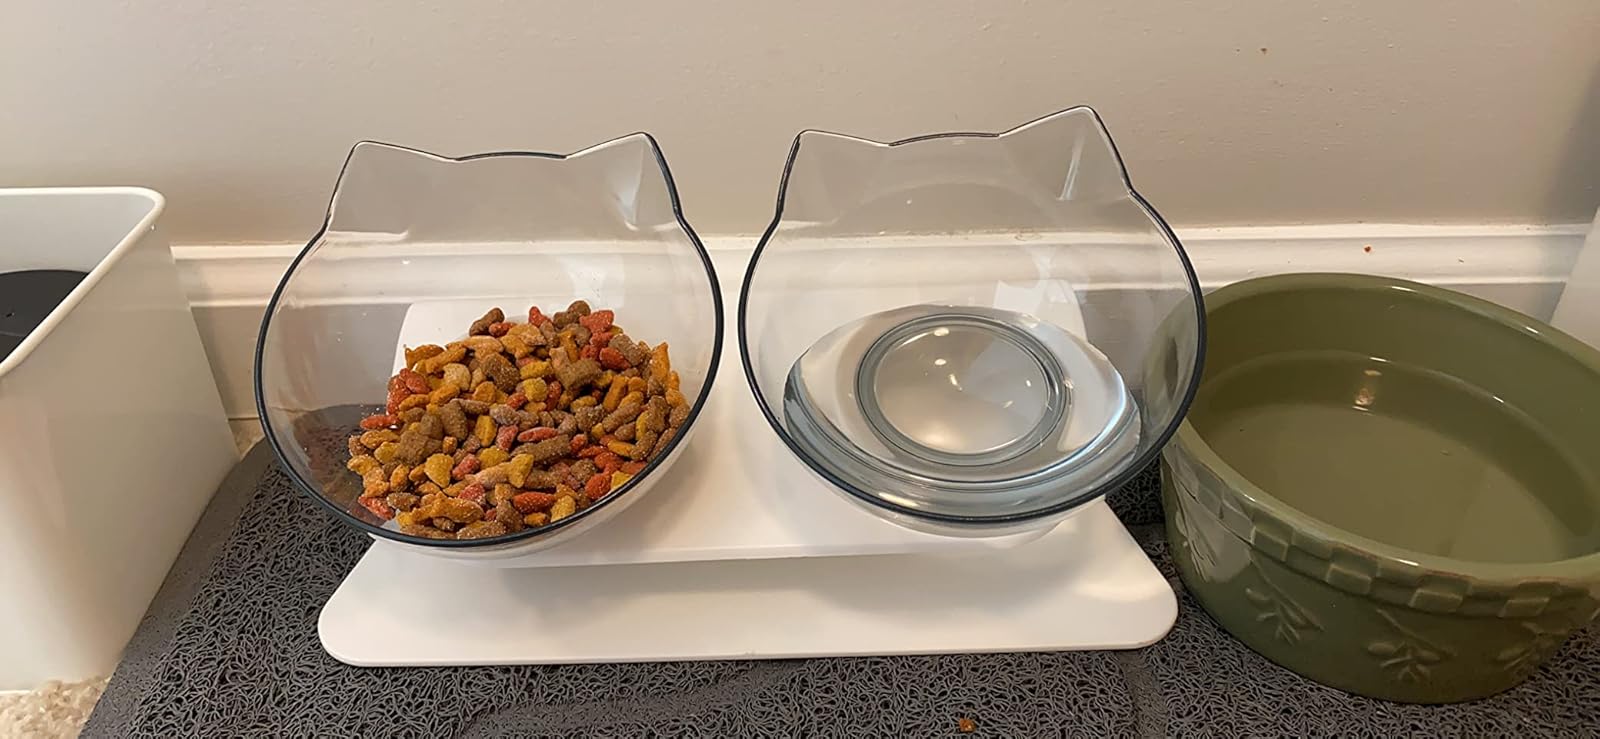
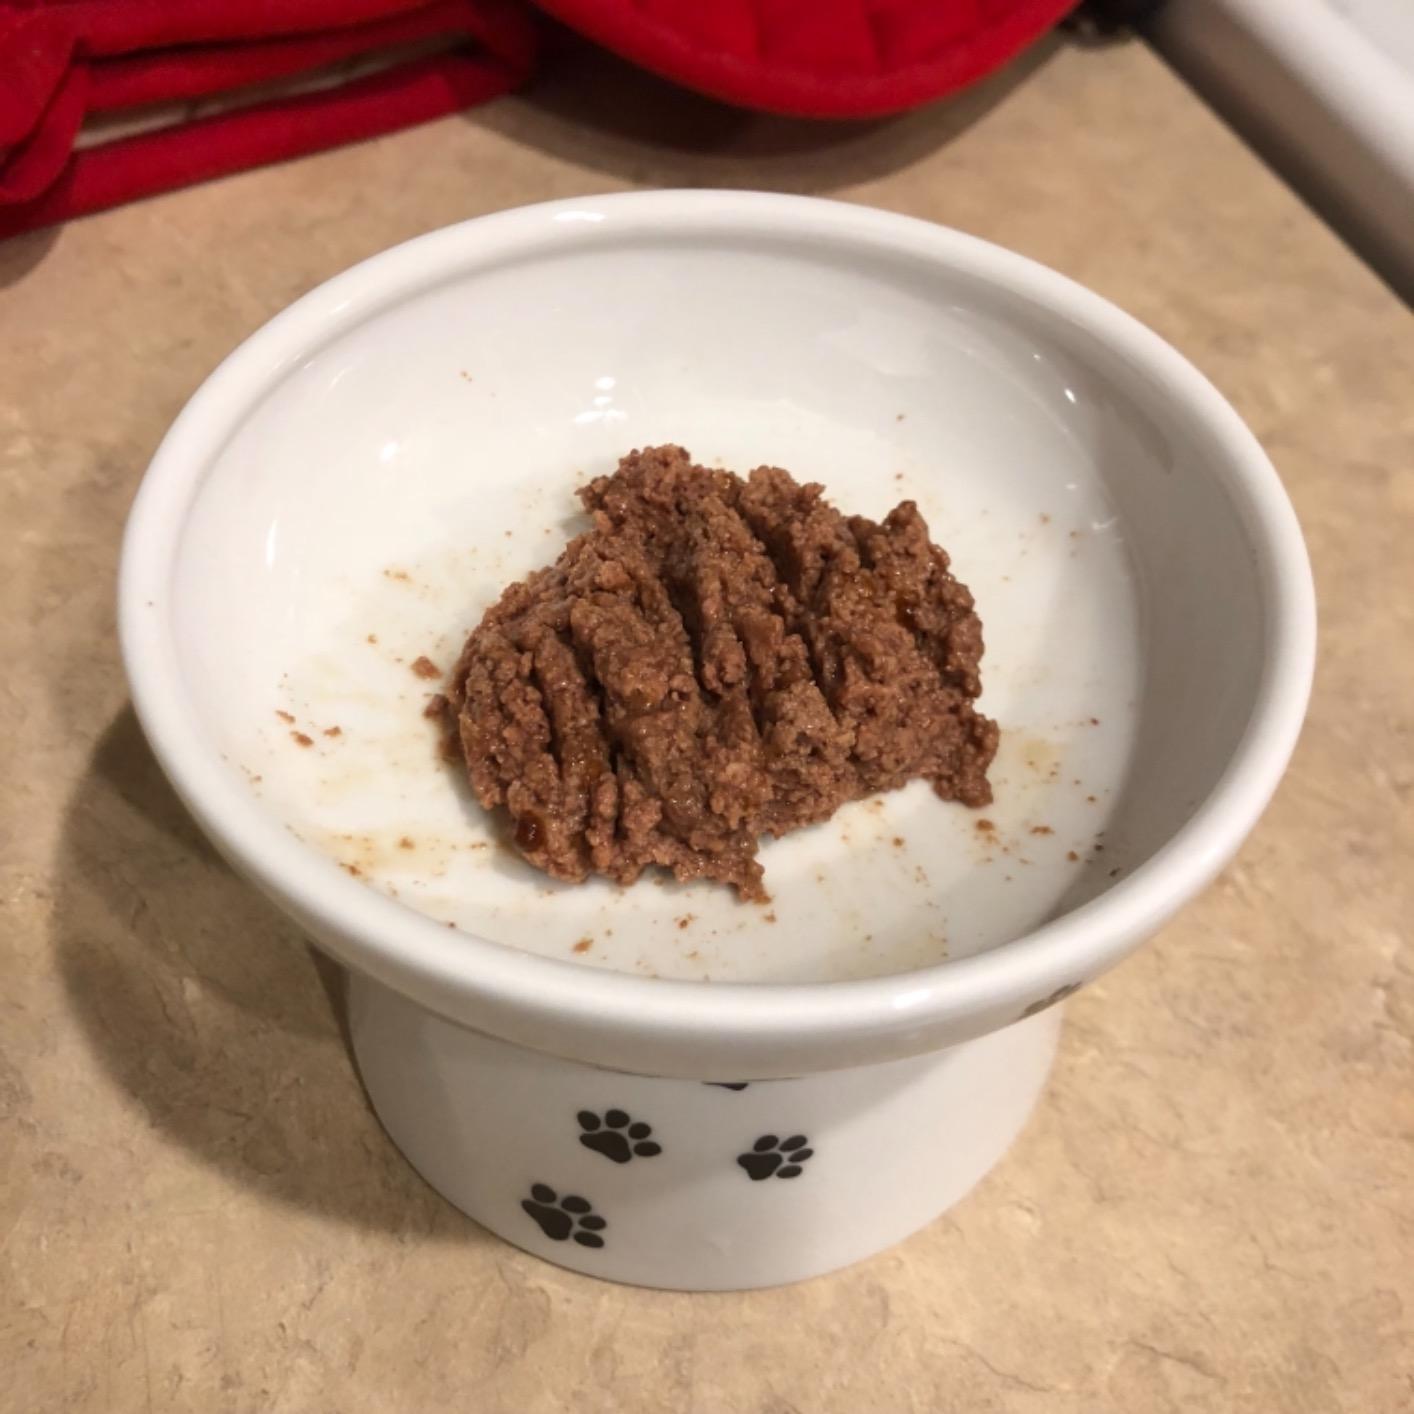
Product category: items_bowl
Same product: no